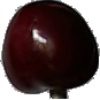
Label: Cherry 1